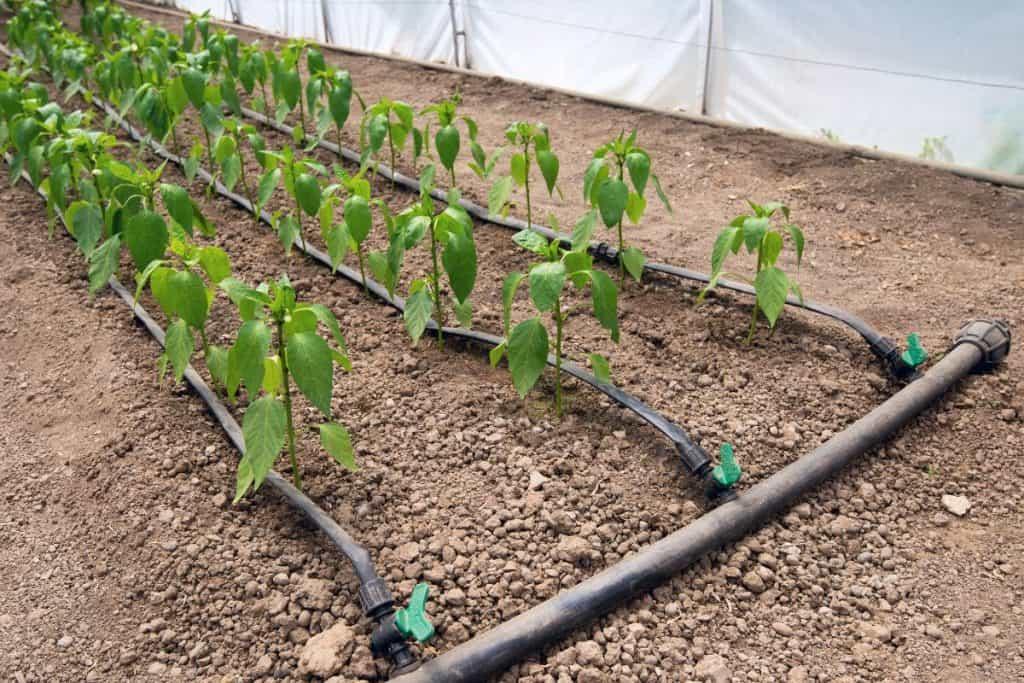
Shamba dogo lenye miche ya mimea midogo iliyopandwa kwa mistari, kati ya mistari ya mimea, kuna, mabomba ya plastiki meusi ambayo ni sehemu ya mfumo wa umwagiliaji wa matone, huwa hutoa maji kidogo kidogo, moja kwa moja kwenye mizizi ya mimea, hivyo, kusaidia kuhifadhi maji, kwenye ardhi kavu.